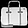
Label: Bag